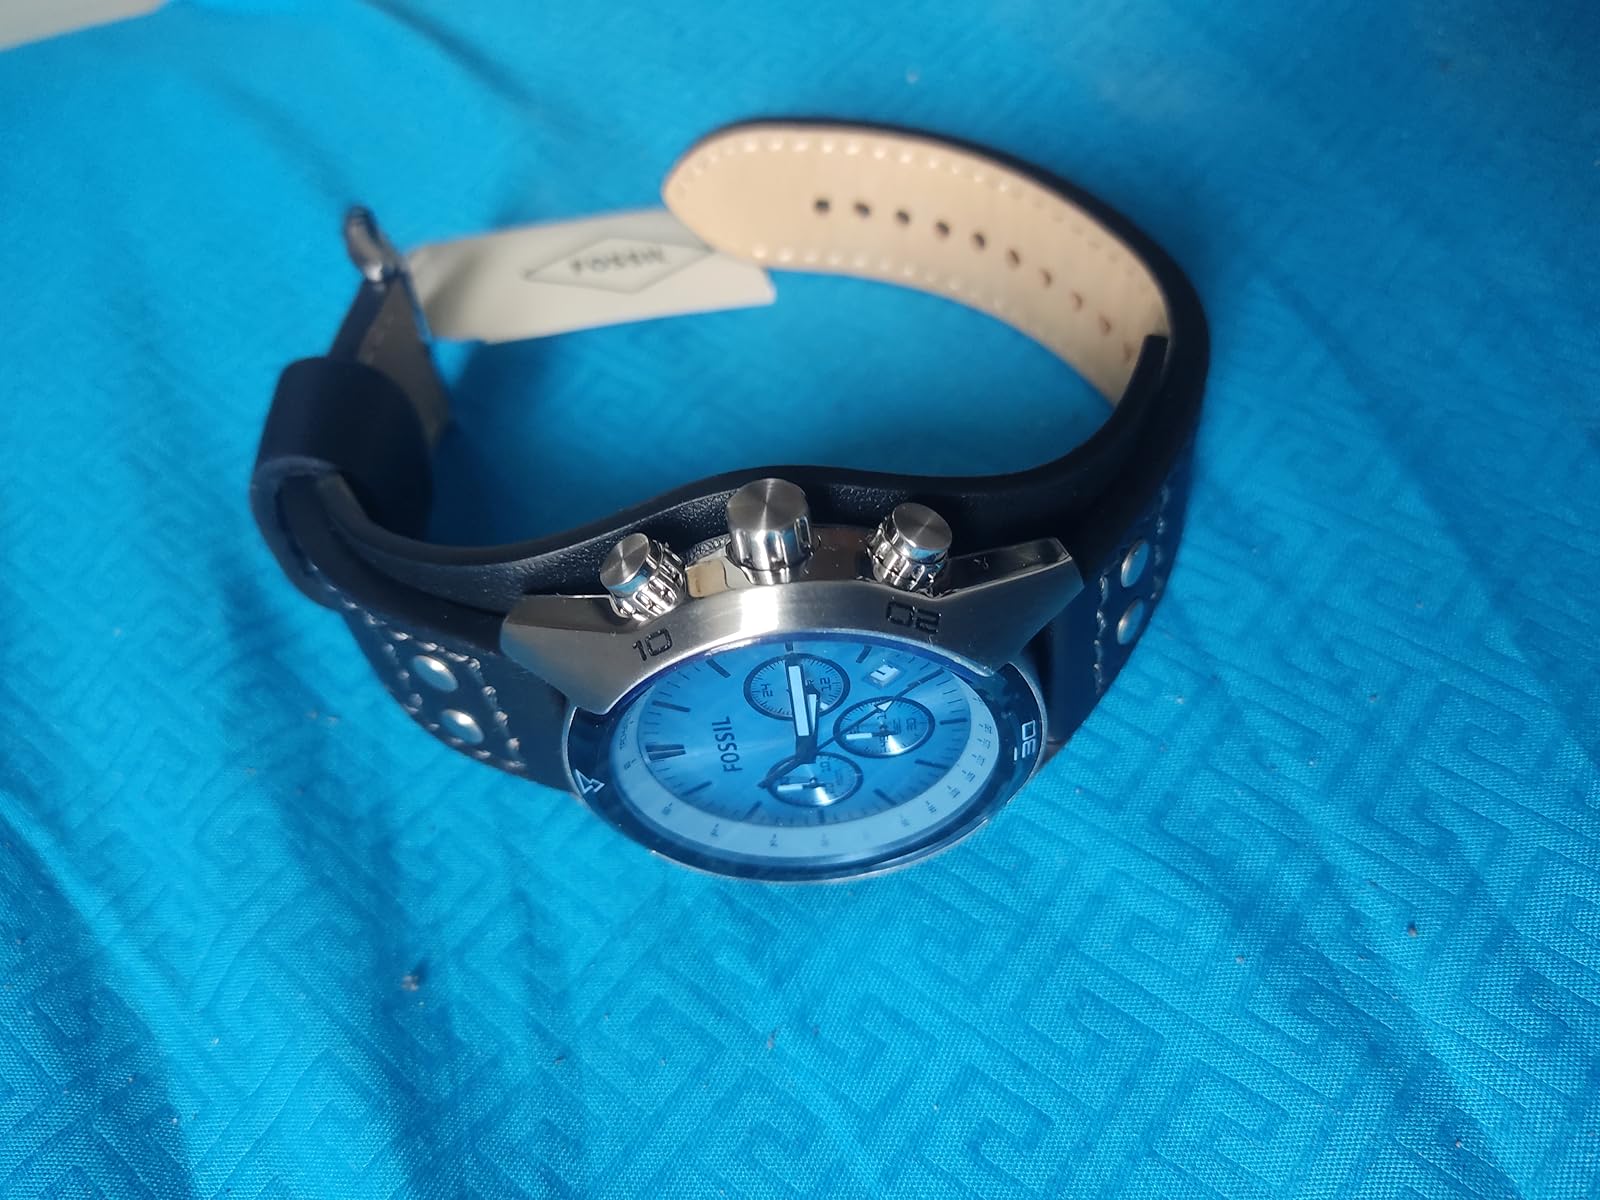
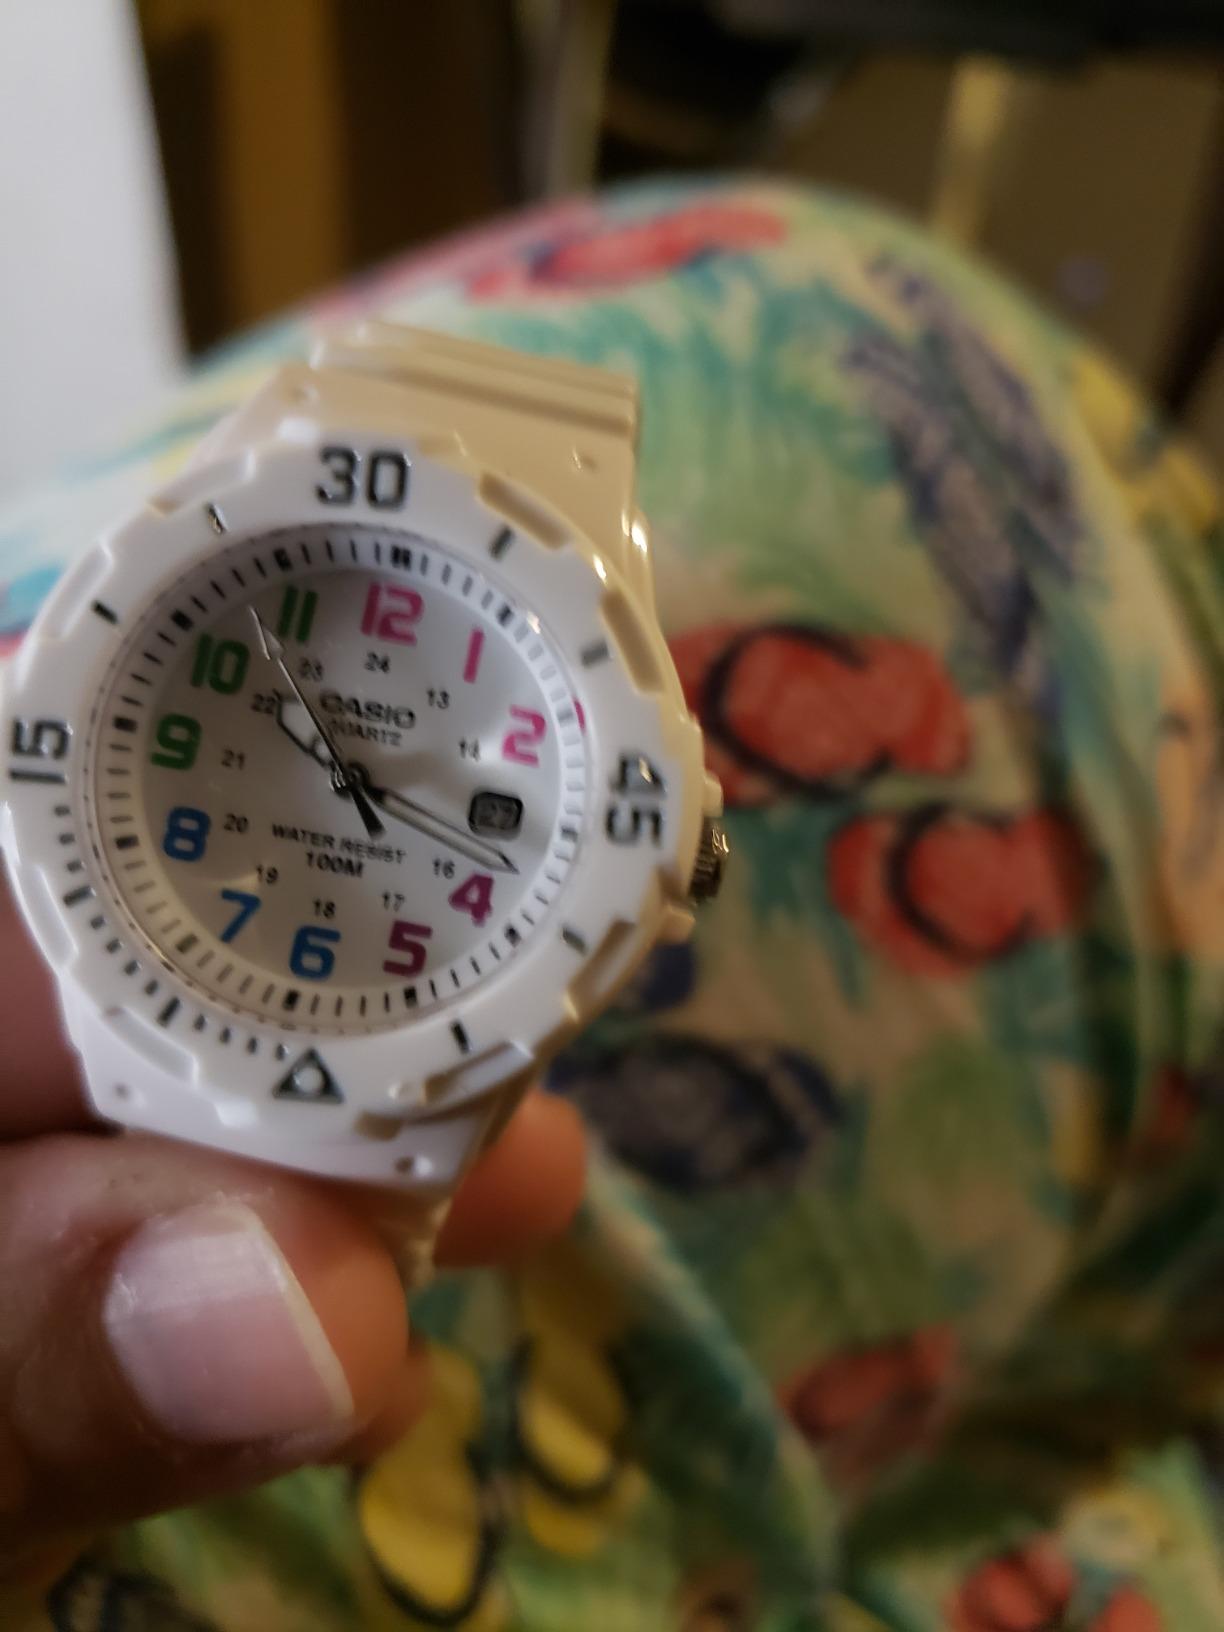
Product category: accessories_watch
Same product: no